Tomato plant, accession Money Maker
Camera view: vertical (180 deg); turntable rotation: 300 degrees
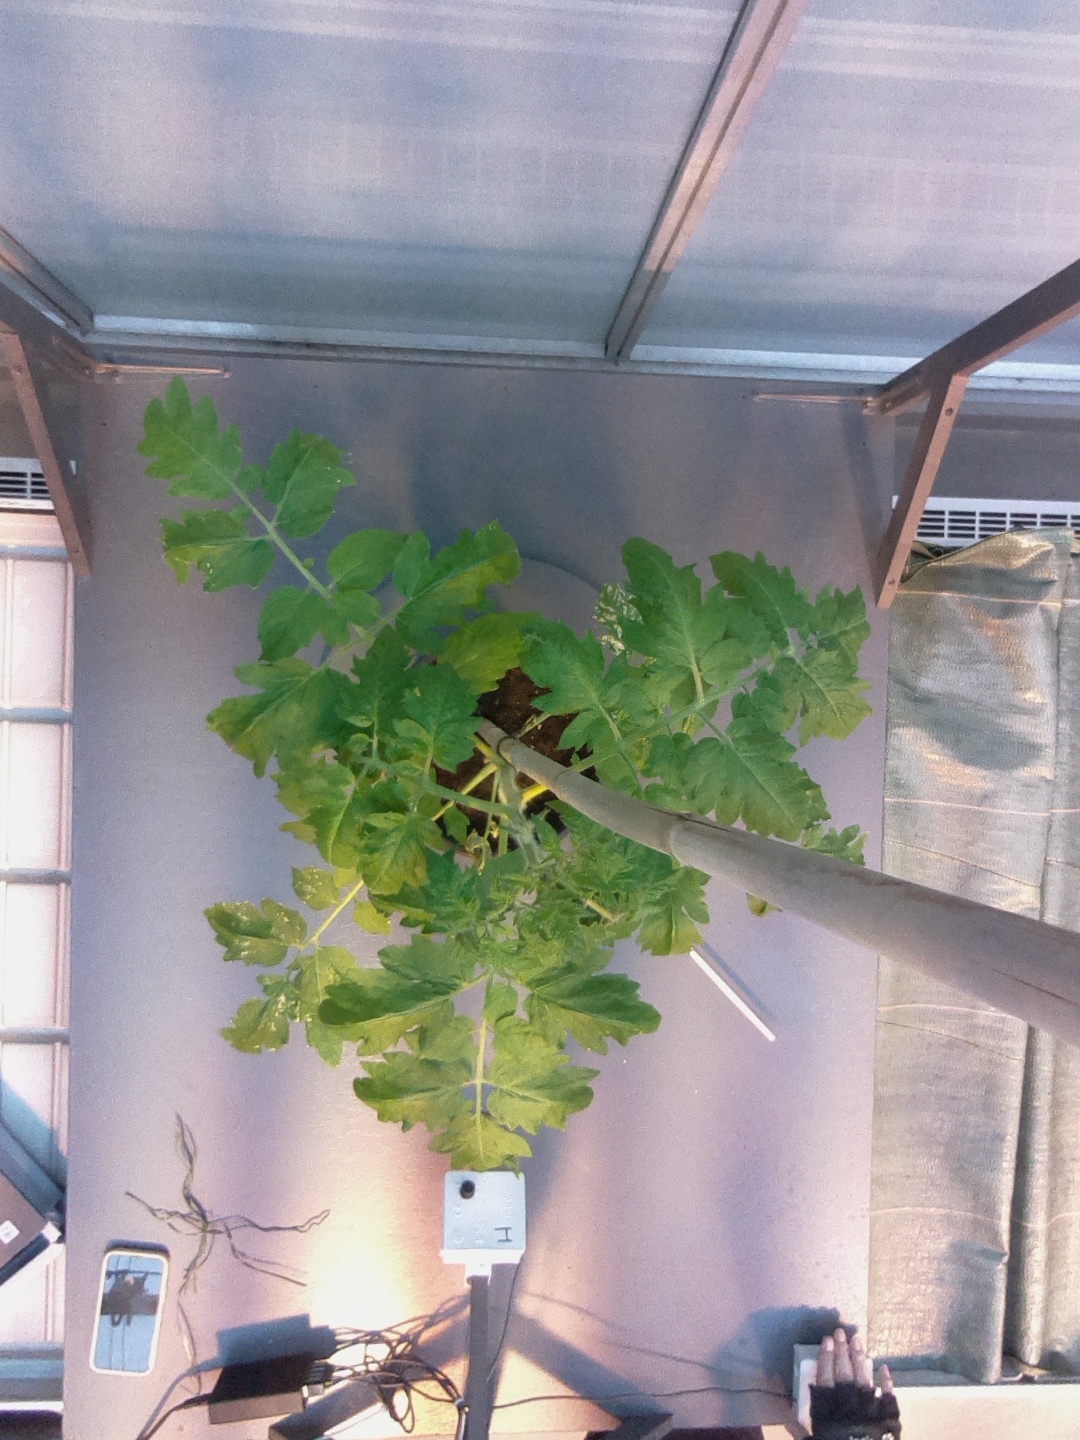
BBCH growth stage 51: First inflorence visible, visible closed flower bud